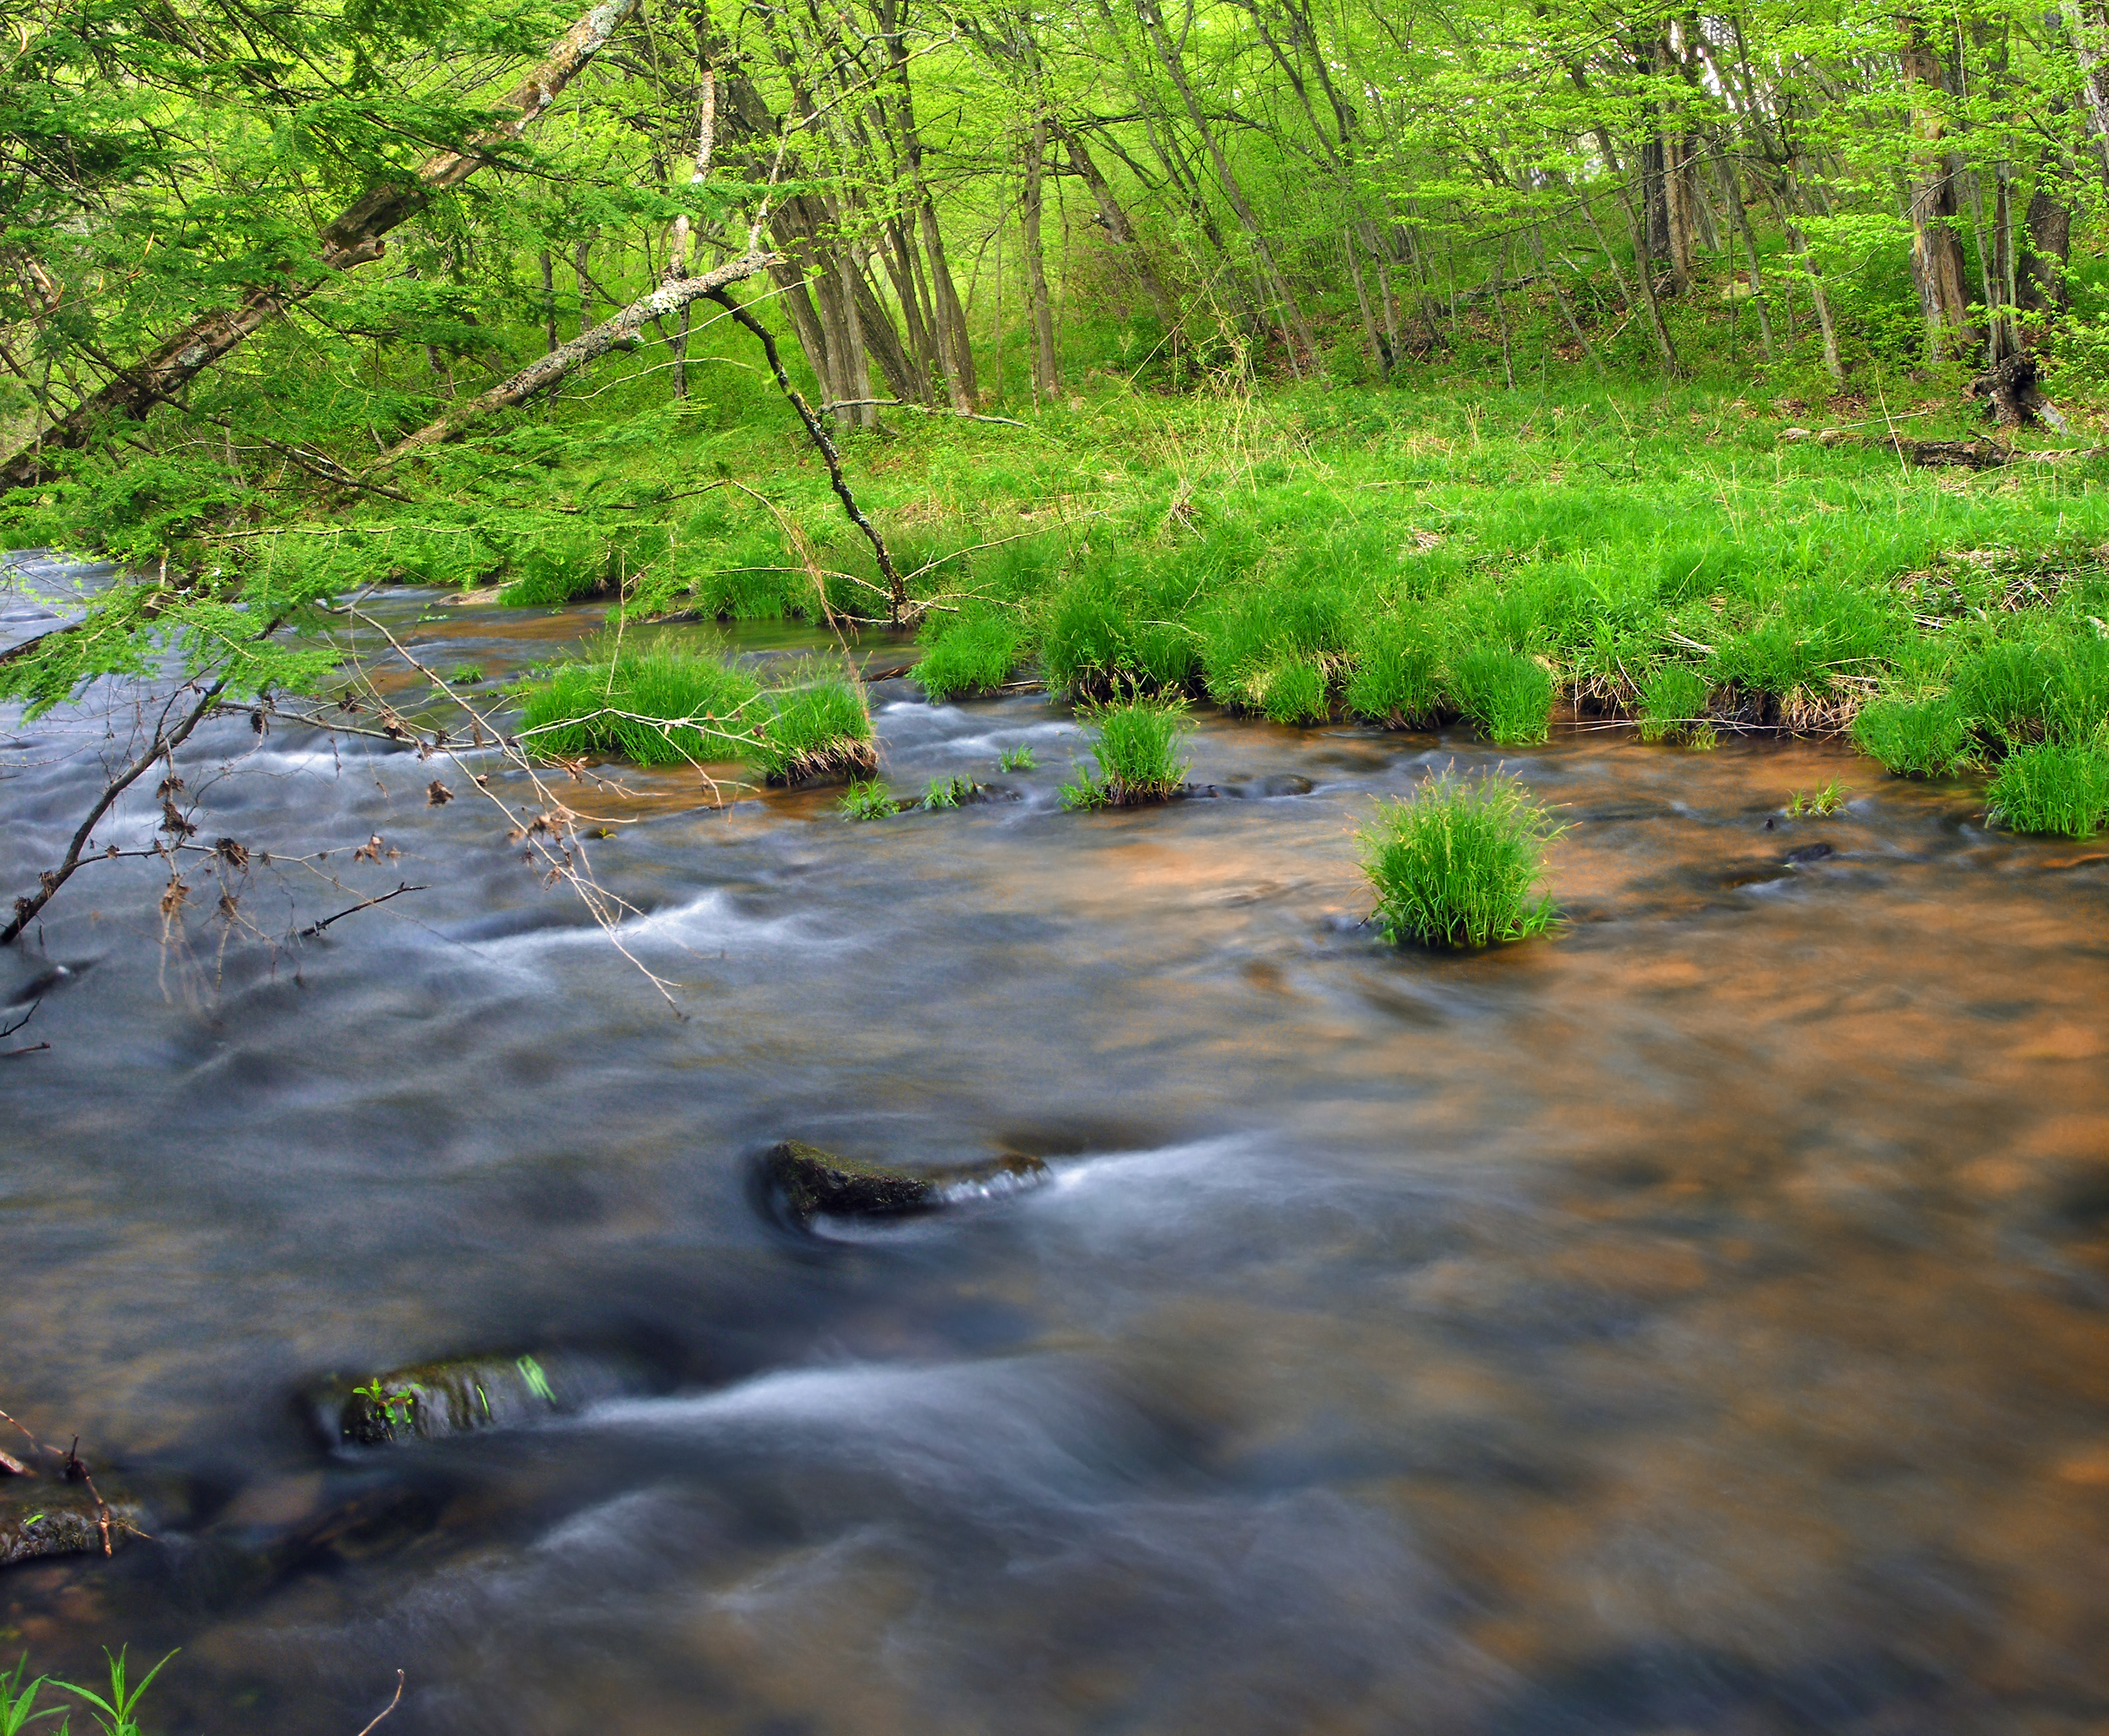
tree, water, nature, forest, creek, wilderness, hiking, leaf, river, stream, spring, jungle, rapid, body of water, creativecommons, rainforest, alleghenyplateau, deciduous, wetland, pennsylvaniawilds, cascades, pennsylvania, pottercounty, westbranchpinecreek, westbranchtownship, woodland, habitat, ecosystem, watercourse, landform, natural environment, geographical feature, recreational fishing